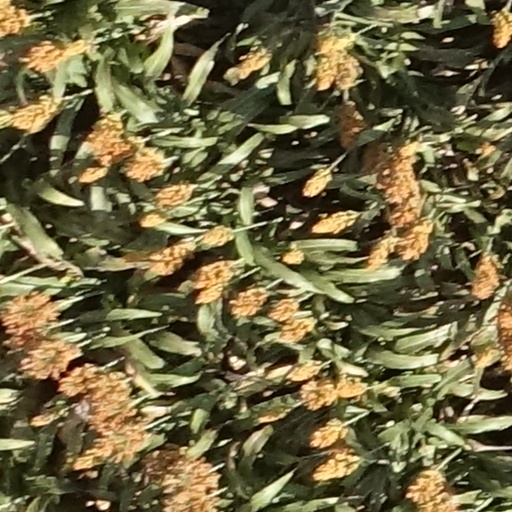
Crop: sorghum